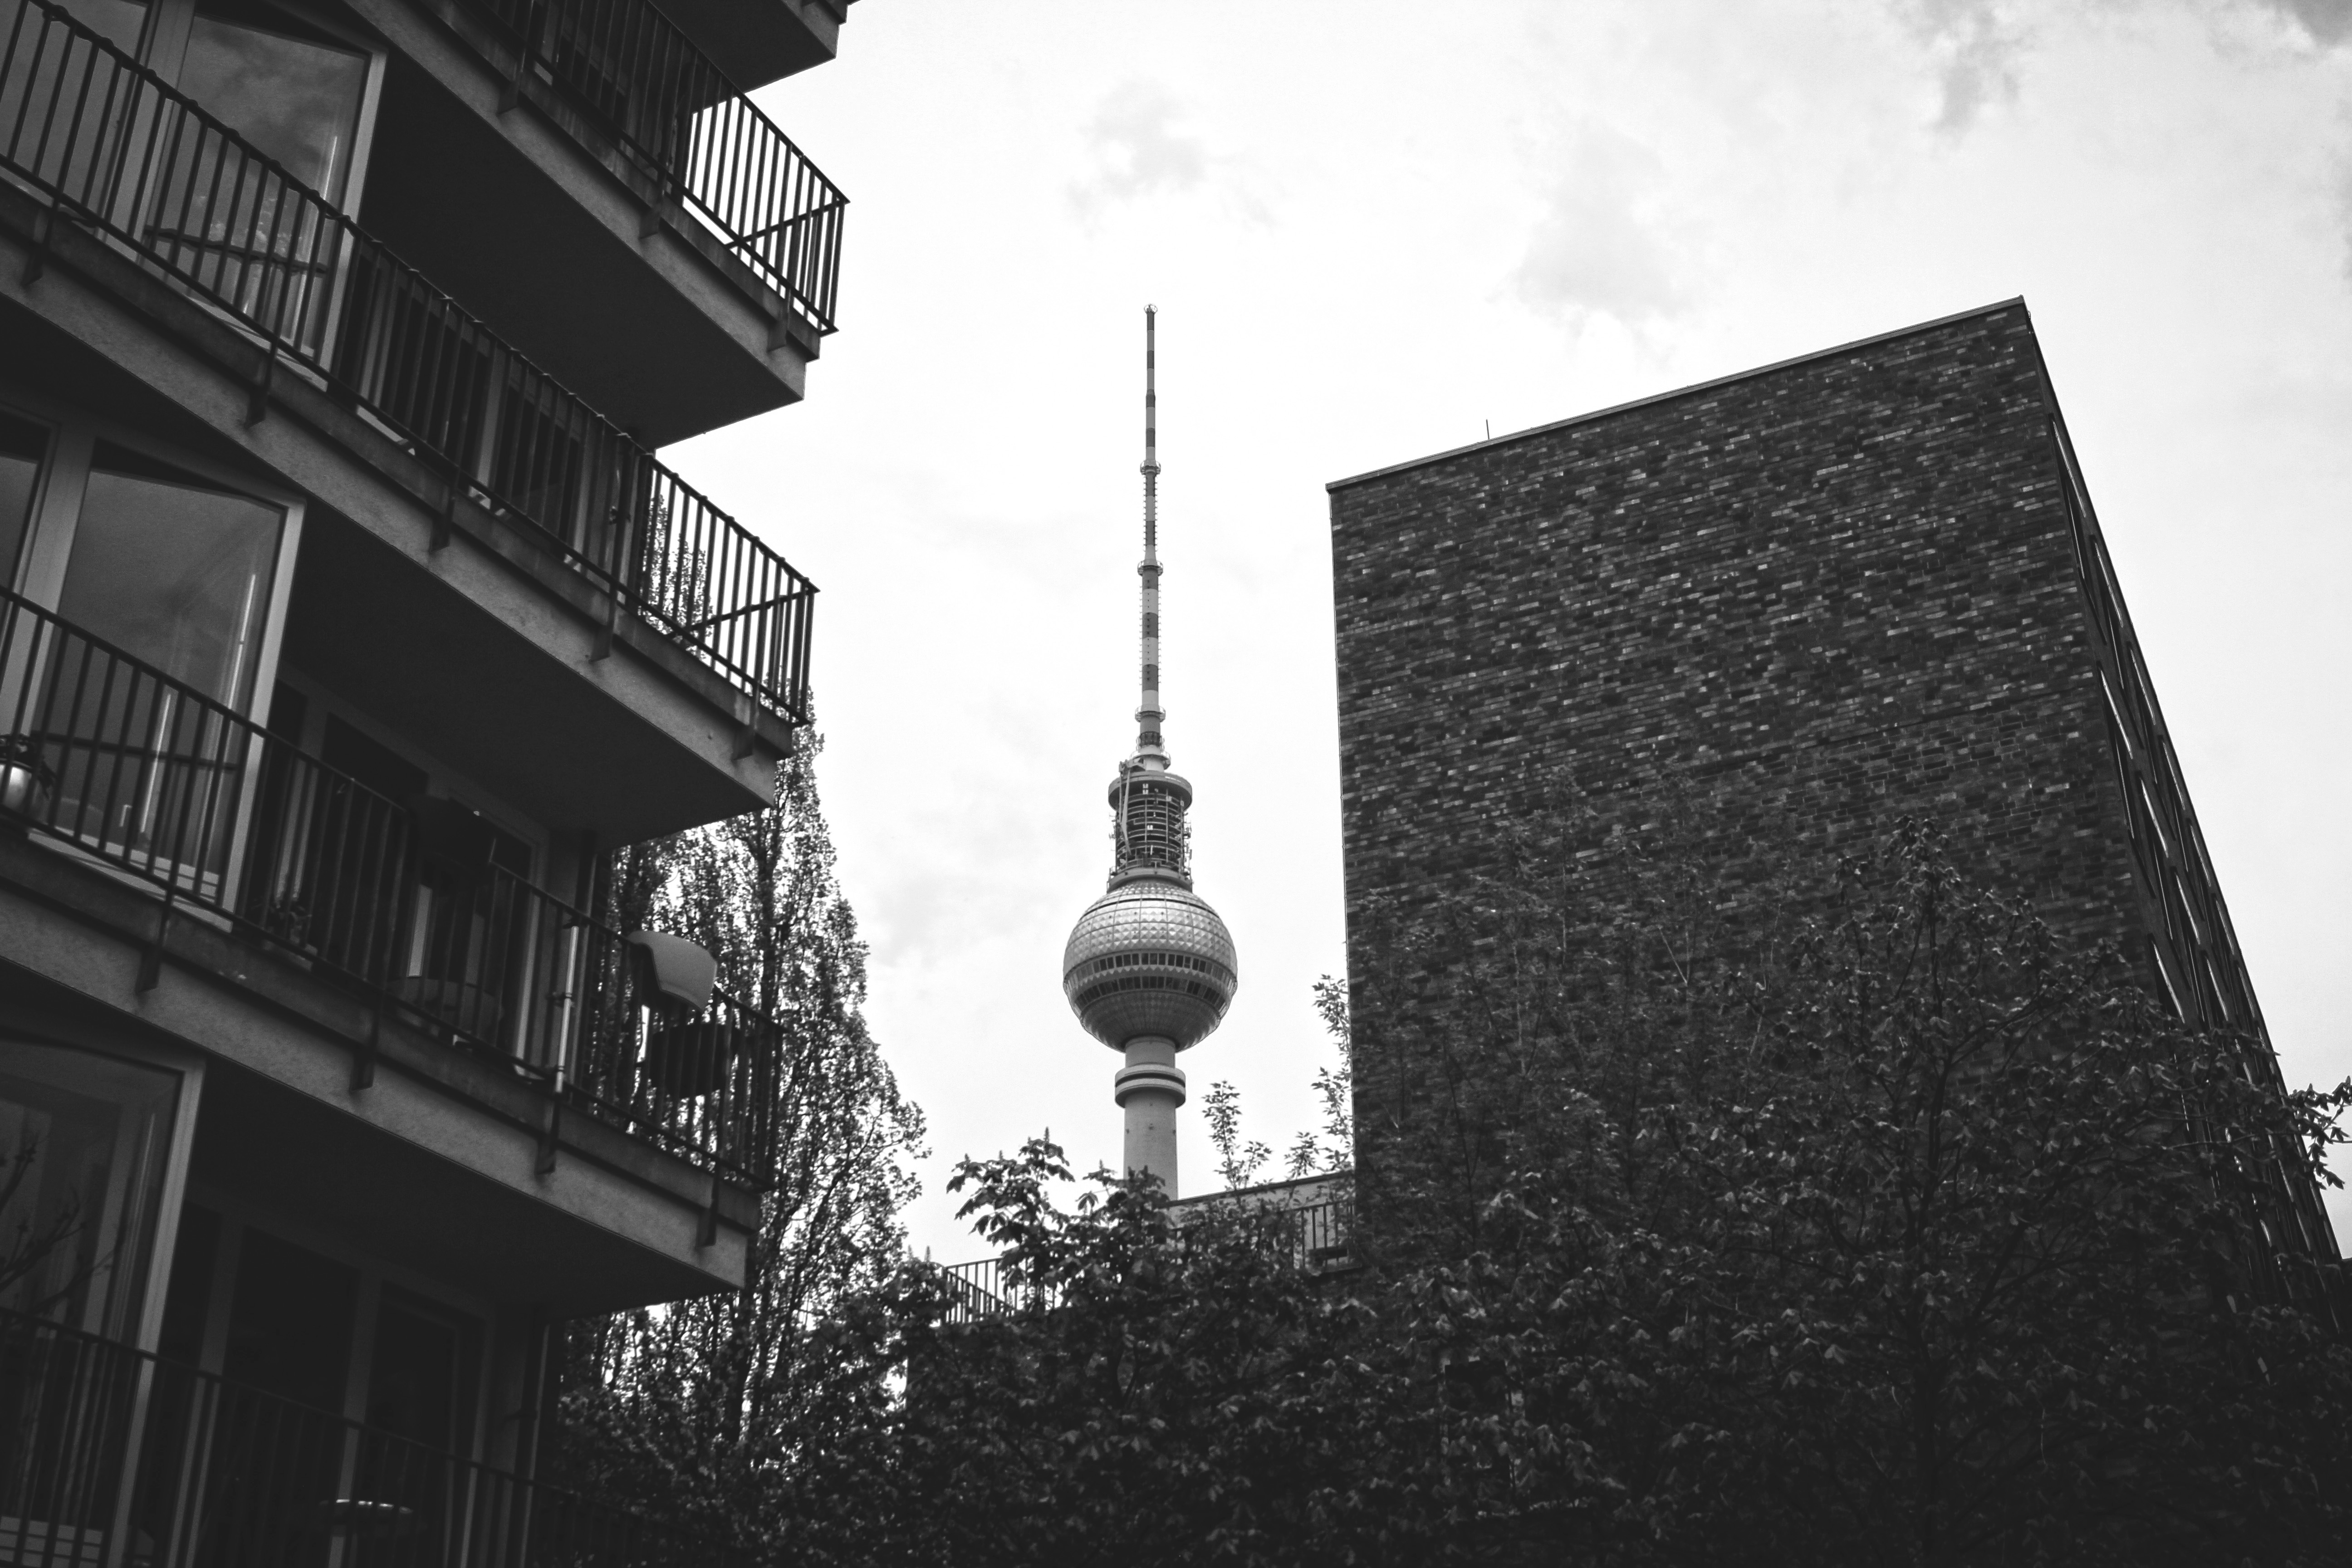
light, black and white, white, black, monochrome, lighting, shape, monochrome photography